HP LaserJet

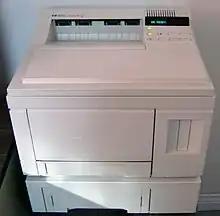
HP LaserJet 4 series printer

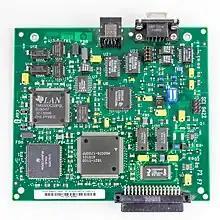
JetDirect J2555 print server card for connection to a Token Ring network

In March 1990 HP introduced the LaserJet III, priced at US$2,395, with two new features: Resolution Enhancement technology (REt), which dramatically increased print quality, and HP PCL 5. Thanks to PCL 5, text scaling became easy, and thus customers were no longer restricted to 10- and 12-point type sizes. This had a dramatic effect on word processing software market.